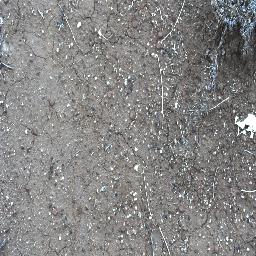
Label: negative